Prince Edward Island

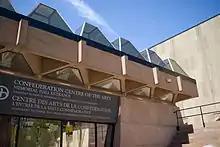
The Confederation Centre of the Arts was completed in 1964, and commemorates the centenary of Confederation.

Roughly one thousand Acadians lived on the island prior to the Acadian Exodus from Nova Scotia. The population grew to nearly 5,000 the late 1740s and early 1750s, as Acadians from Nova Scotia fled to the island during the Acadian Exodus, and the subsequent British-ordered expulsions beginning in 1755.